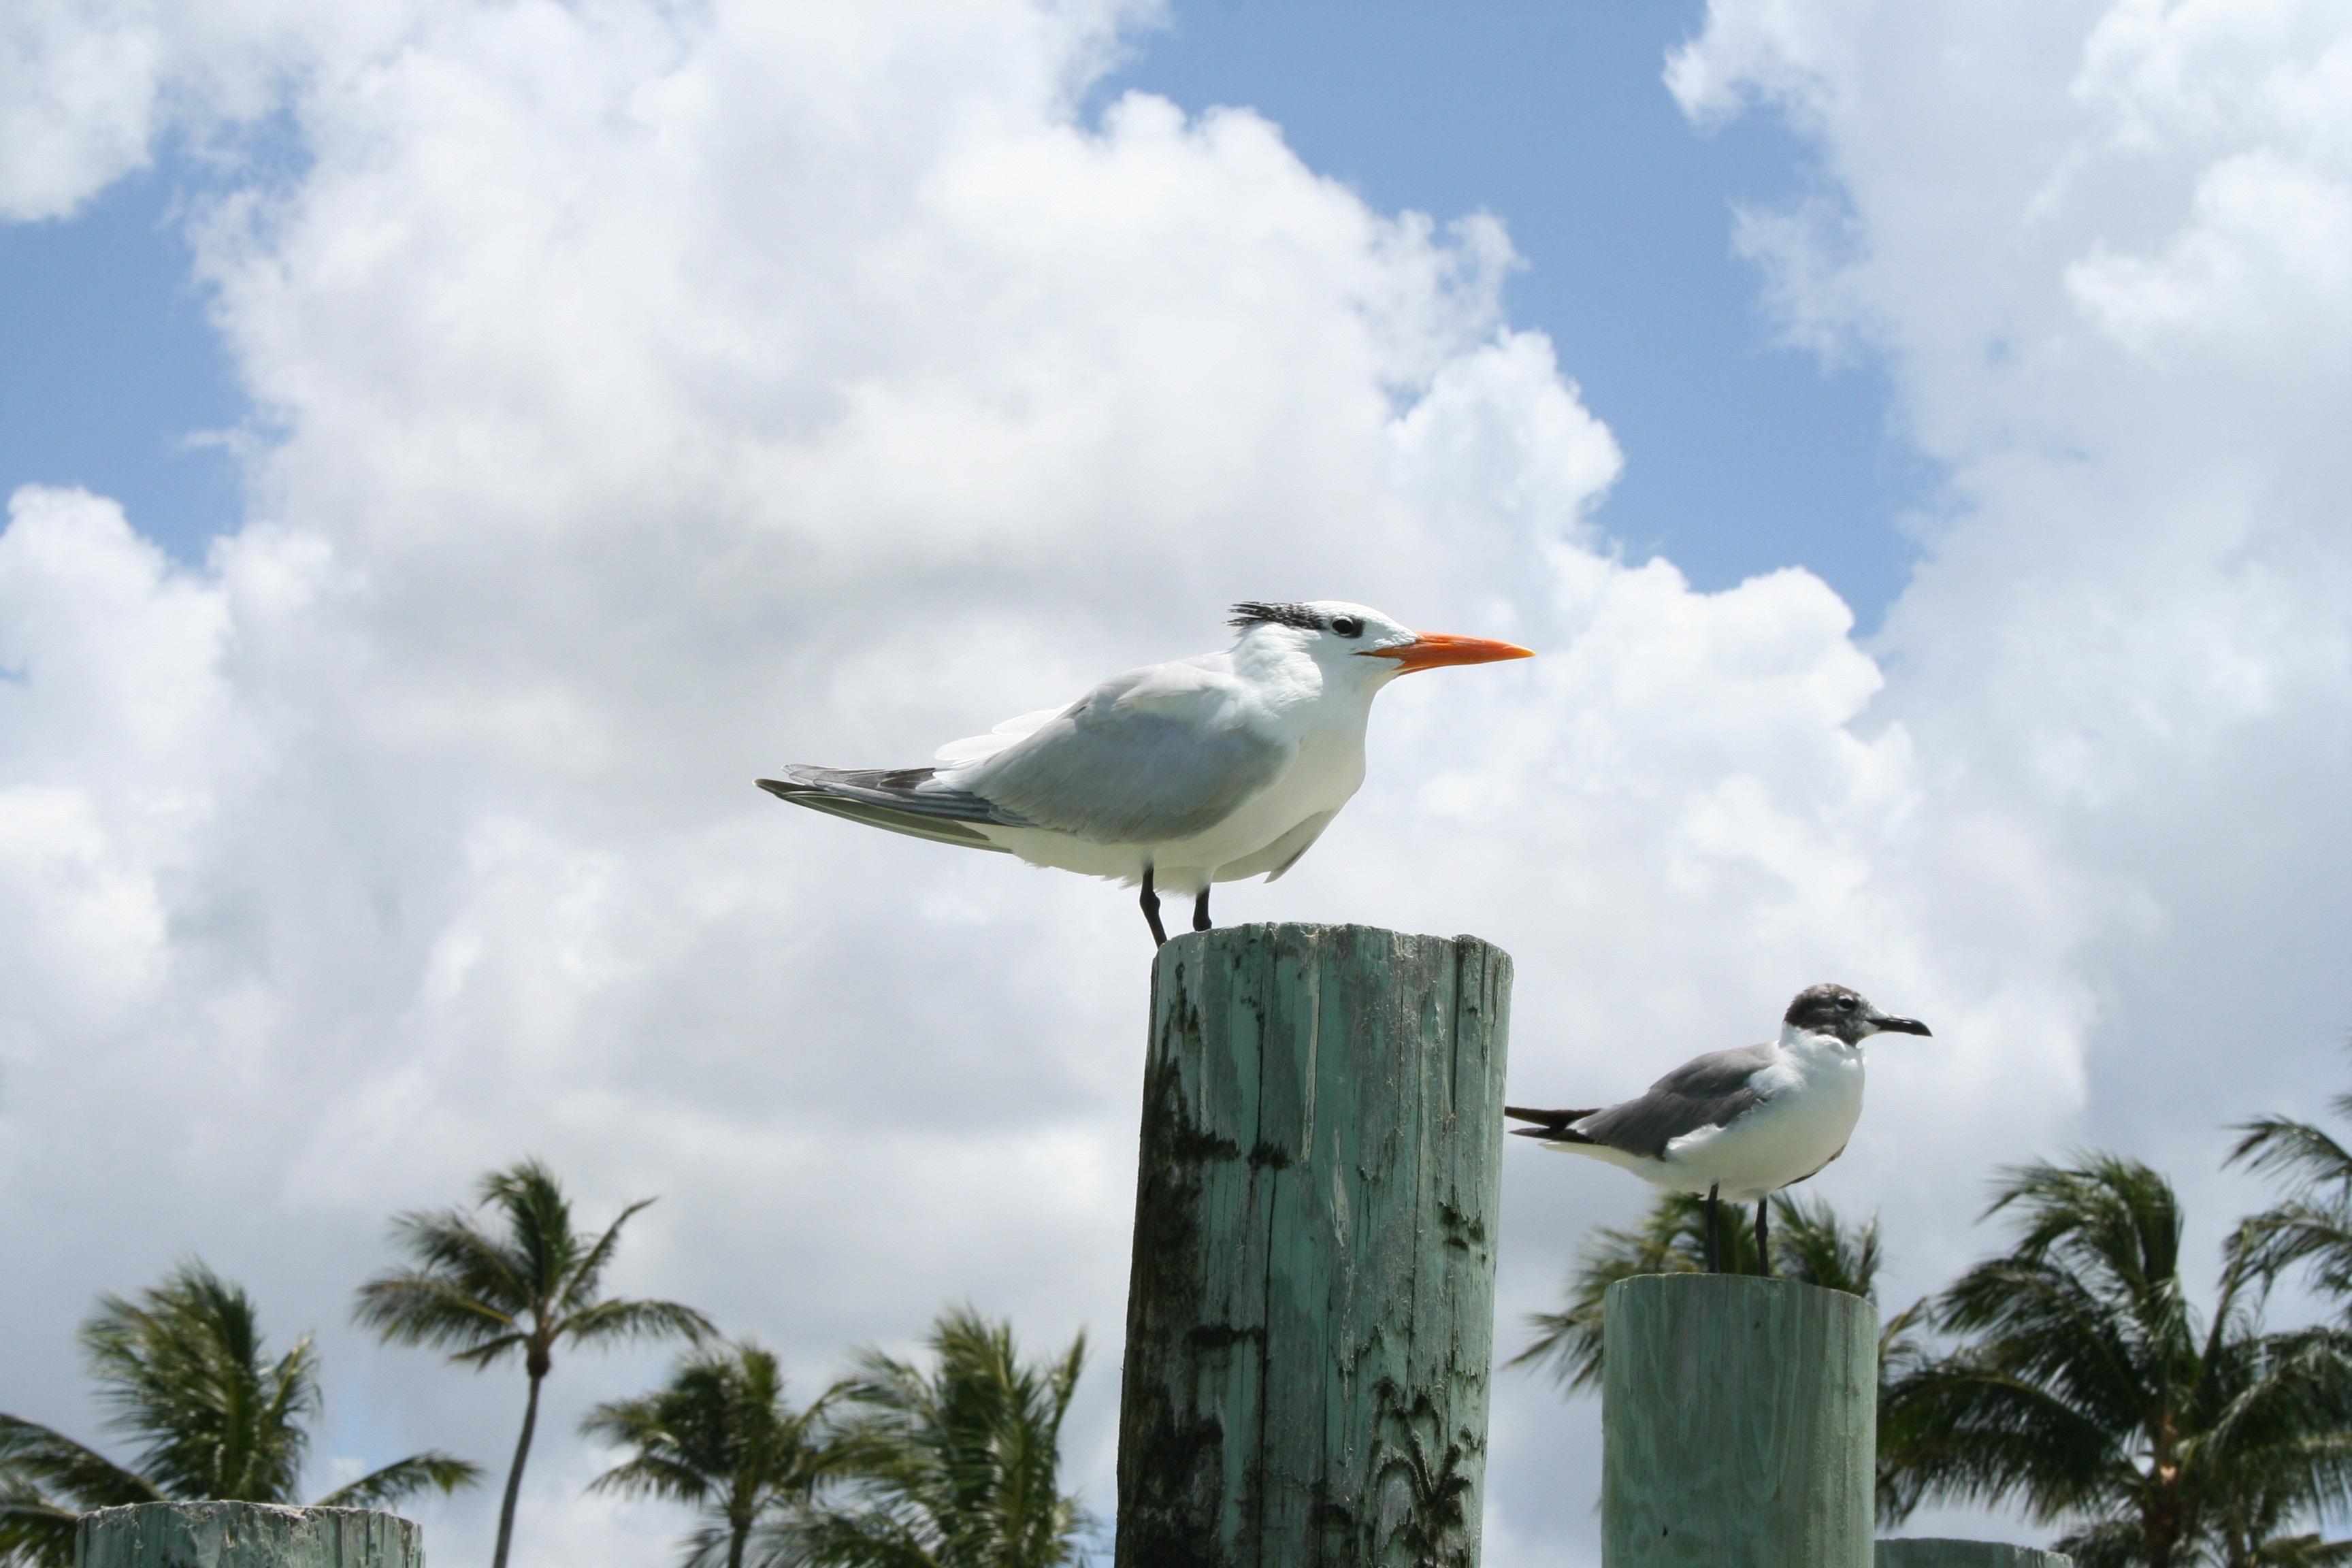
bird, lake, animal, seabird, gull, close, fauna, birds, gulls, vertebrate, water bird, charadriiformes